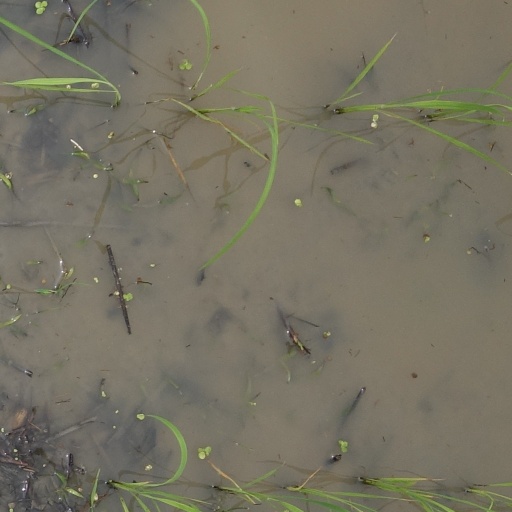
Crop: rice